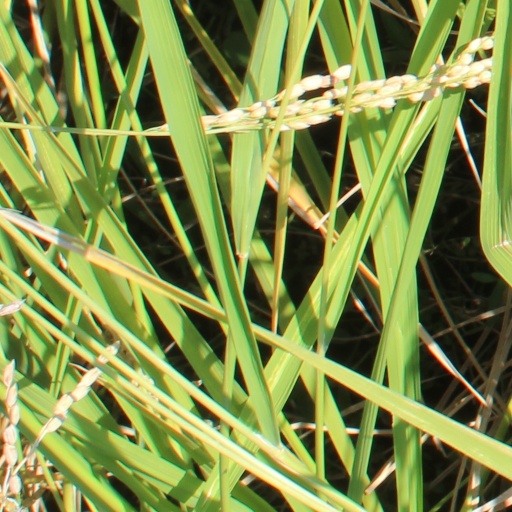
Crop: rice